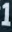
Number: 1